Prateeksha Kashi

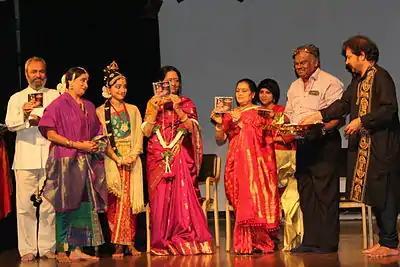
"The Magic of Kuchipudi" dance DVD featuring Prateeksha, produced by Shambhavi Dance Theatre

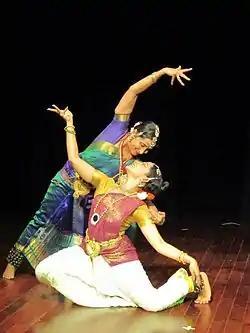
Prateeksha performing "Navarasa" with her mother, 2012

Prateeksha was selected for the Ustad Bismillah Khan Yuva Puraskar Award by Central Sangeeth Natak Akademi, New Delhi. In 2011, she received the 37th annual Aryabhata International Award for excellence in Kuchipudi. She holds the titles of Nalanda Nritya Nipuna, instituted by the Nalanda Dance Research Centre, and Nritya Jyoti, awarded at the Naveen Kalakar.